Question: Please indicate a possible affordance area of the hit_baseball_bat that can be used for hitting
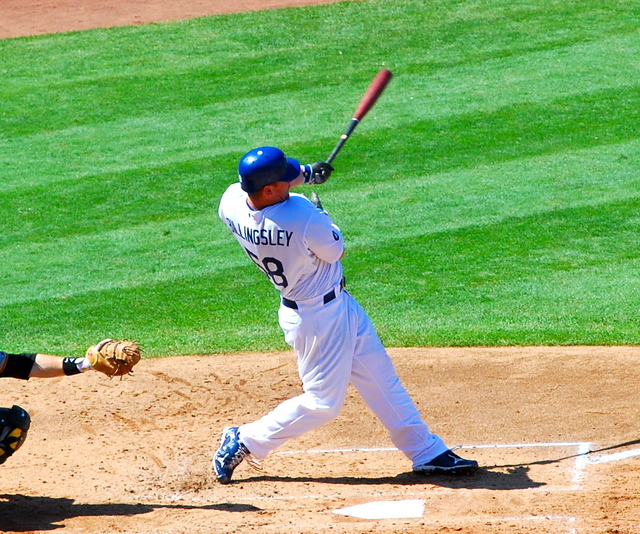
Answer: [353.196, 64.507, 393.196, 114.507]